East Timorese Portuguese

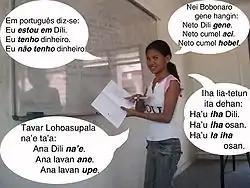
Learning in multilingual Timor-Leste, clockwise from left Portuguese, Bunak, Tetum and Fataluku

East Timorese Portuguese ( in Portuguese), or Nusantaran Portuguese ( in Portuguese), is the variety of the Portuguese language spoken in Timor-Leste. It is one of the official languages of Timor-Leste alongside Tetum. As with other Lusophone countries besides Brazil, the Portuguese language curriculum in Timor-Leste is based on European Portuguese, with some localisations in pronunciation. Timor-Leste is the only sovereign state in Asia with Portuguese as an official language (excluding Macau which is a special autonomous region of China). There is a growing demand for Portuguese-language courses in the country, both at early-learning and tertiary levels of education.